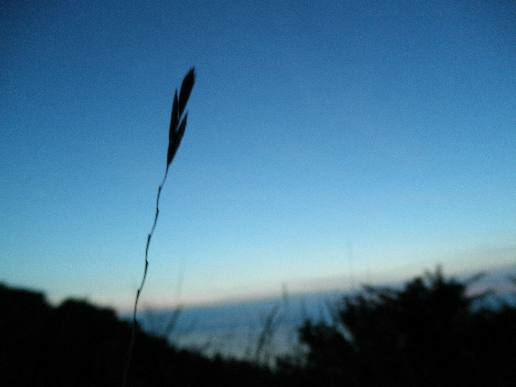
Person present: No